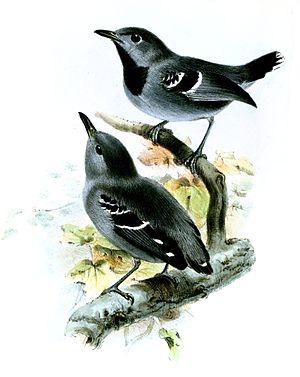
Isleria est un genre de passereaux de la famille des Thamnophilidés, originaires du bassin de l'Amazone. Il a été créé en 2012.